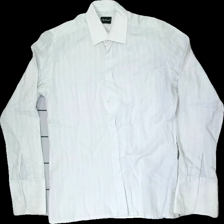
View: front
Type: Shirt
Category: Men
Brand: Not in the list
Brand text on label: Diplomat
Colors: White
Material: 100% cotton
Cut: Regular
Size: 38
Season: Summer
Stains: Minor
Price range: <50
Recommended usage: Recycle